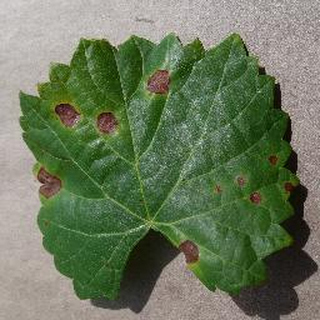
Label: grape_black_rot